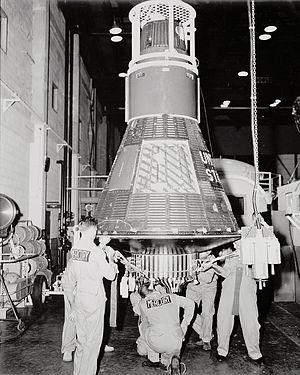
Le véhicule spatial Mercury est le premier véhicule spatial américain à avoir été utilisé pour envoyer un homme dans l'espace. Il est développé dans le cadre du programme Mercury qui tente de rattraper dans l'urgence l'avance prise par les soviétiques dans le domaine du vol spatial habité avec le programme Vostok.
Le programme Mercury est le premier programme spatial américain à avoir envoyé un Américain dans l'espace. Il débute en 1958, quelques mois après la création de l'agence spatiale américaine NASA, et s'achève en 1963. Les objectifs du programme sont de placer un homme en orbite autour de la Terre, d'étudier les effets de l'impesanteur sur l'organisme humain et de mettre au point un système de récupération fiable du véhicule spatial et de son équipage.